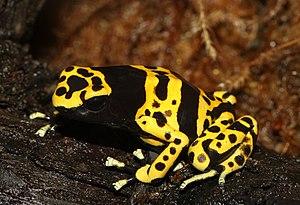
Rainette jaguar, grenouille vénéneuse, Dendrobates leucomelas, Famille
Dendrobates leucomelas est une espèce d'amphibiens de la famille des Dendrobatidae qui se trouve en Colombie, dans le sud-est du Venezuela, au Guyana et dans le nord du Brésil. Elle est appelée en français rainette jaguar, grenouille tueuse ou grenouille vénéneuse.